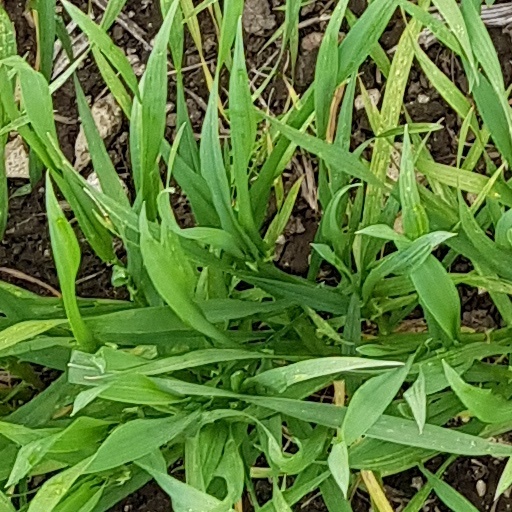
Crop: wheat